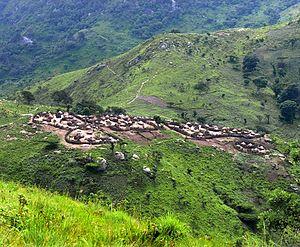
Les Iks sont un peuple vivant sur un petit territoire situé au Nord-Est de l'Ouganda, en bordure du Soudan et du Kenya. Évalués, dans les années 1970, à environ 2 000 membres, les Iks sont des chasseurs semi-nomades, regroupés dans plusieurs villages. Leur évolution récente, au cours du XXᵉ siècle, a fait l'objet d'une étude ethnographique, réalisée par l'anthropologue Colin Turnbull, depuis que leur territoire s'est vu conféré, par décision gouvernementale, le statut de parc national. Interdits de chasse mais refusant d'abandonner leur mode de vie et de quitter leur territoire, leurs pratiques, rites, coutumes et représentations du monde ont connu des bouleversements et une déstructuration extrêmement rapides et profonds.